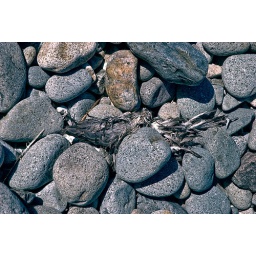
A dead bird between the rocks on a beach somewhere in Hokkaido.. I don't recall the name of the place..